Transportation in Memphis, Tennessee

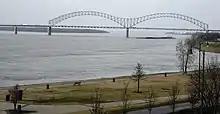
Hernando de Soto Bridge (2007)

Memphis Area Transit Authority (MATA) operates 23 bus routes, on-demand vans, and paratransit service for persons with disabilities. MATA also operates a heritage trolley system in Downtown Memphis with 24 stations along three lines. The trolley system has been out of service since August 2024 due to MATA's lack of funds to make brake repairs mandated by TDOT.